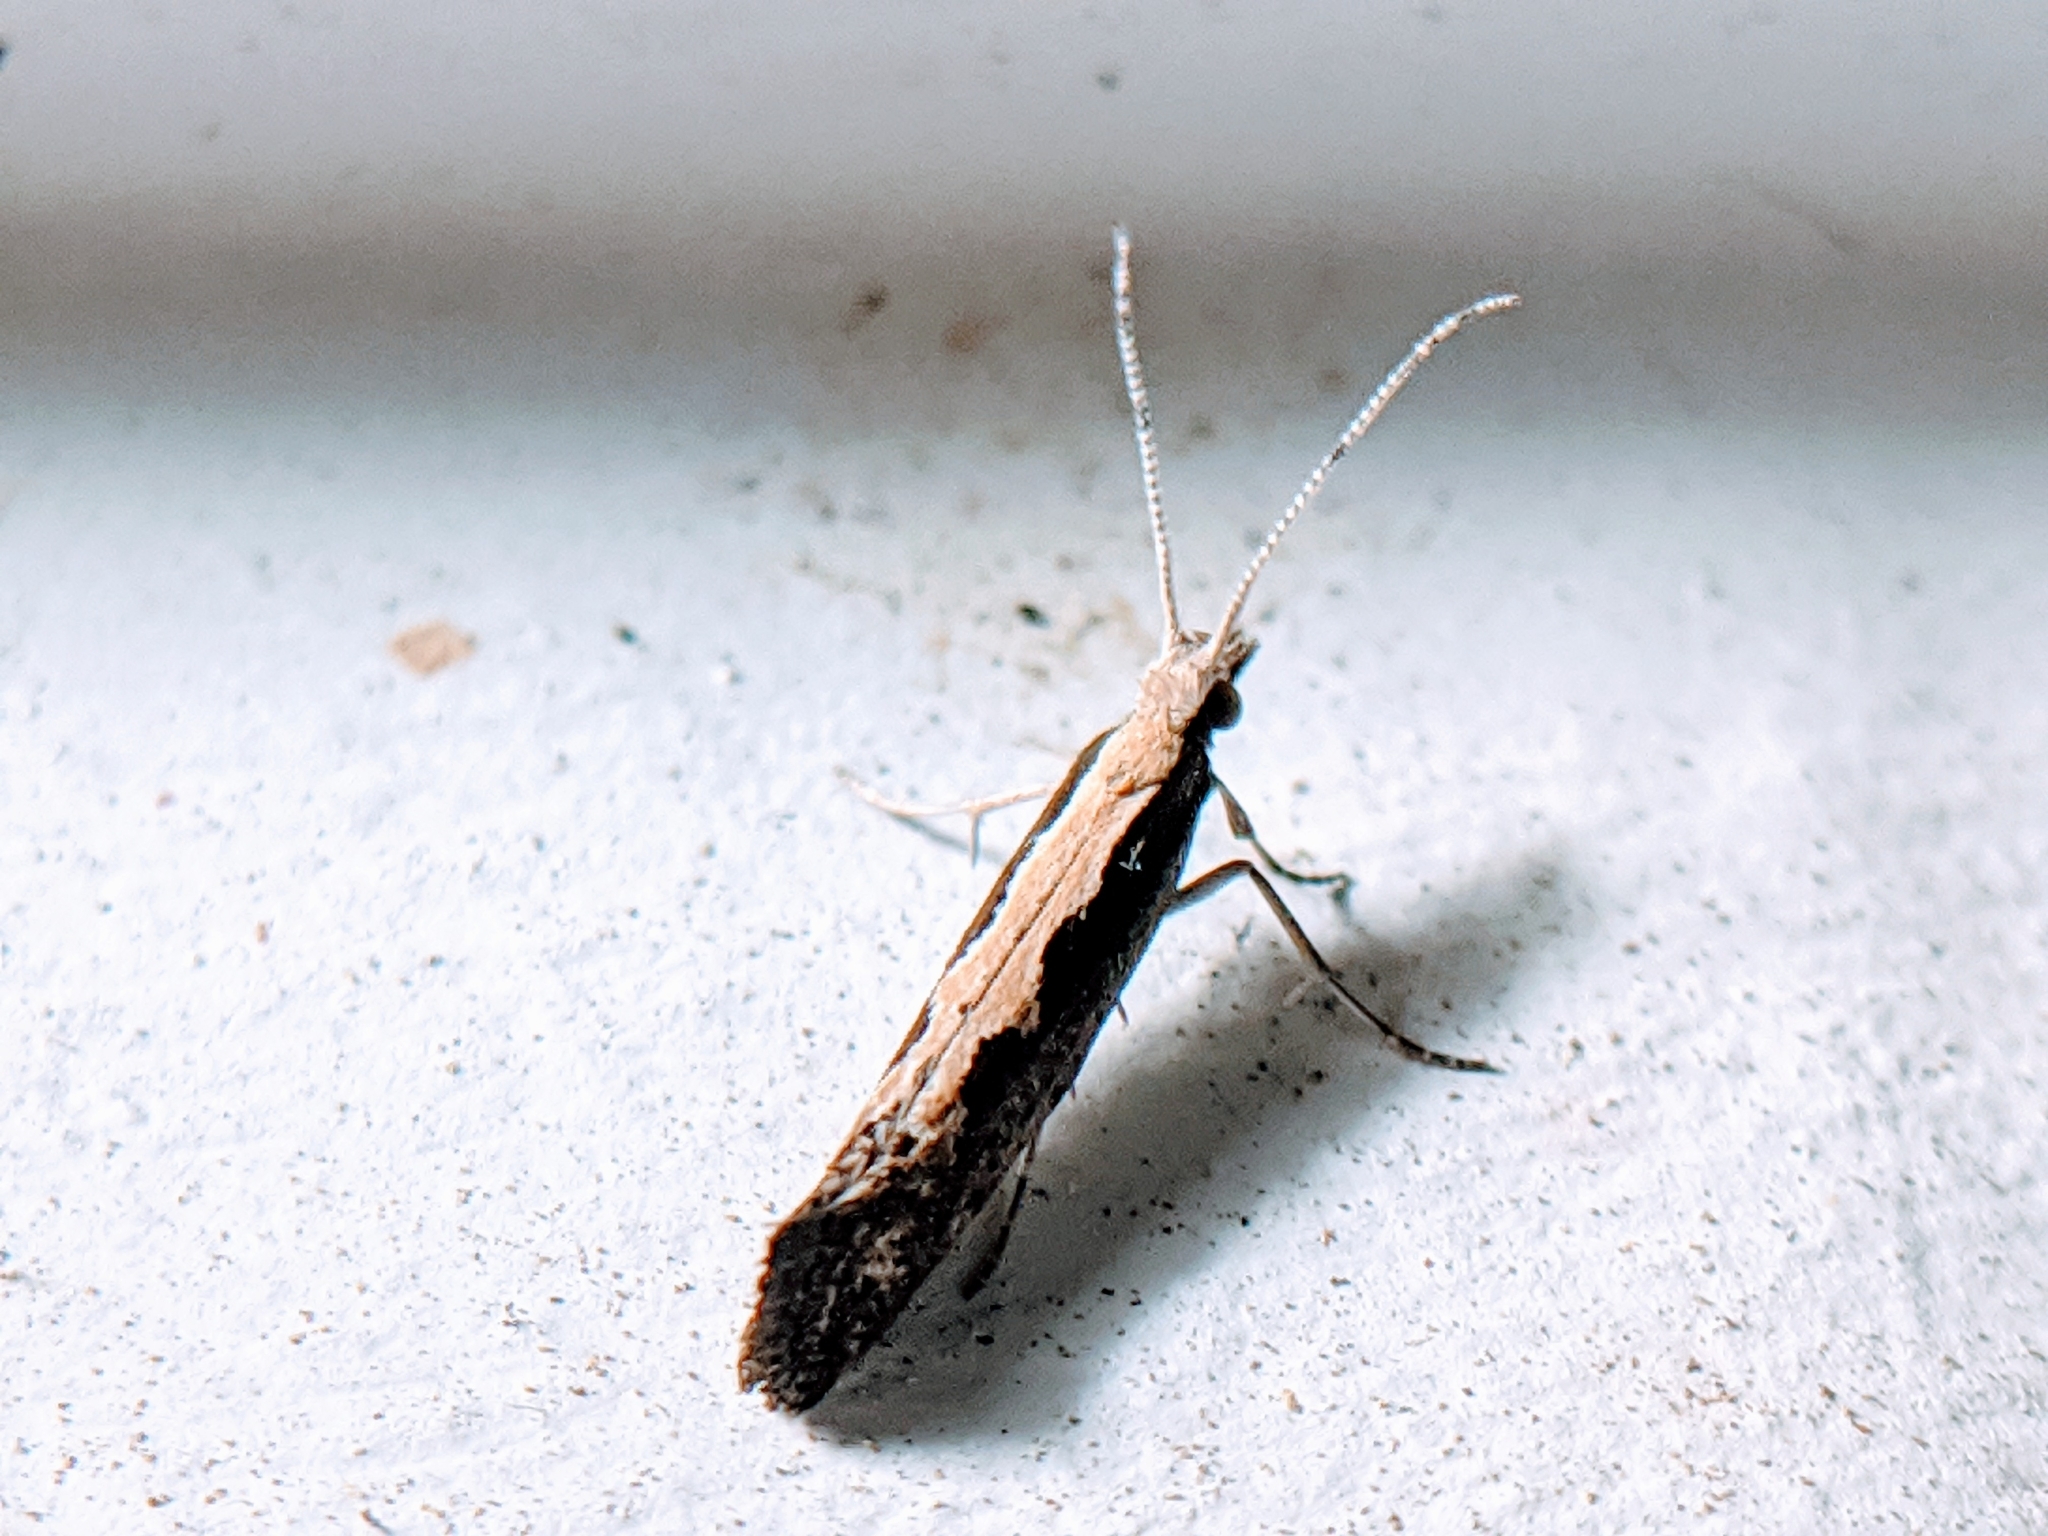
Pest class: diamondback_moth